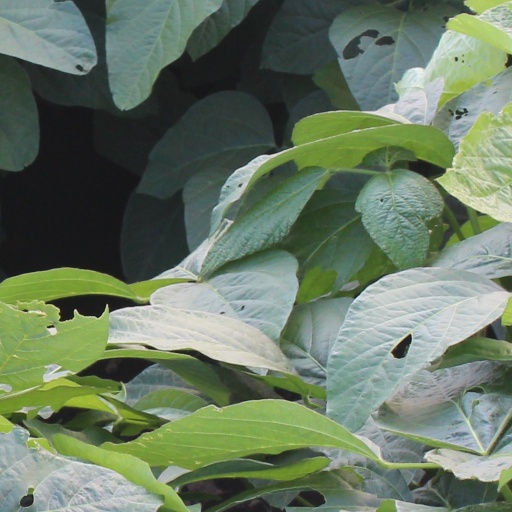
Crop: soybean